San Juan de los Lagos

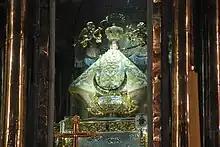
Image of Our Lady of San Juan de los Lagos in her basilica

San Juan de los Lagos is the second most visited pilgrimage site in Mexico, after the Basilica of Our Lady of Guadalupe in Mexico City. It is an important tourist attraction for the state of Jalisco. Hundreds visit the basilica every day, with estimates of yearly visits usually numbering around seven million, but estimated at nine million for 2009. On religious holidays, the church and its immediate surroundings are packed. The most important days for this image are February 2, most of May, August 15 and December 8, those times associated with Mary. Two million come during Candlemas alone. At peak visitation times, the crowd spill out from the basilica and crowd onto the streets of the city. Church authorities indicate that there is a severe need to improve facilities for the pilgrims and provide more space. During peak periods, demand for hotel space far exceeds supply and the municipally opens shelters with basic services. The shelter has been constructed to accommodate 20,000 pilgrims but it is insufficient at peak times.